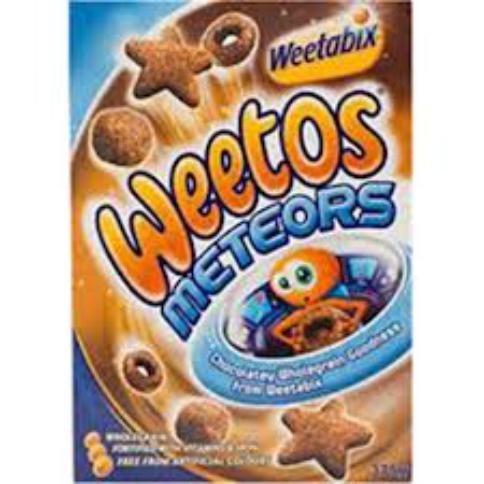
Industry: Food